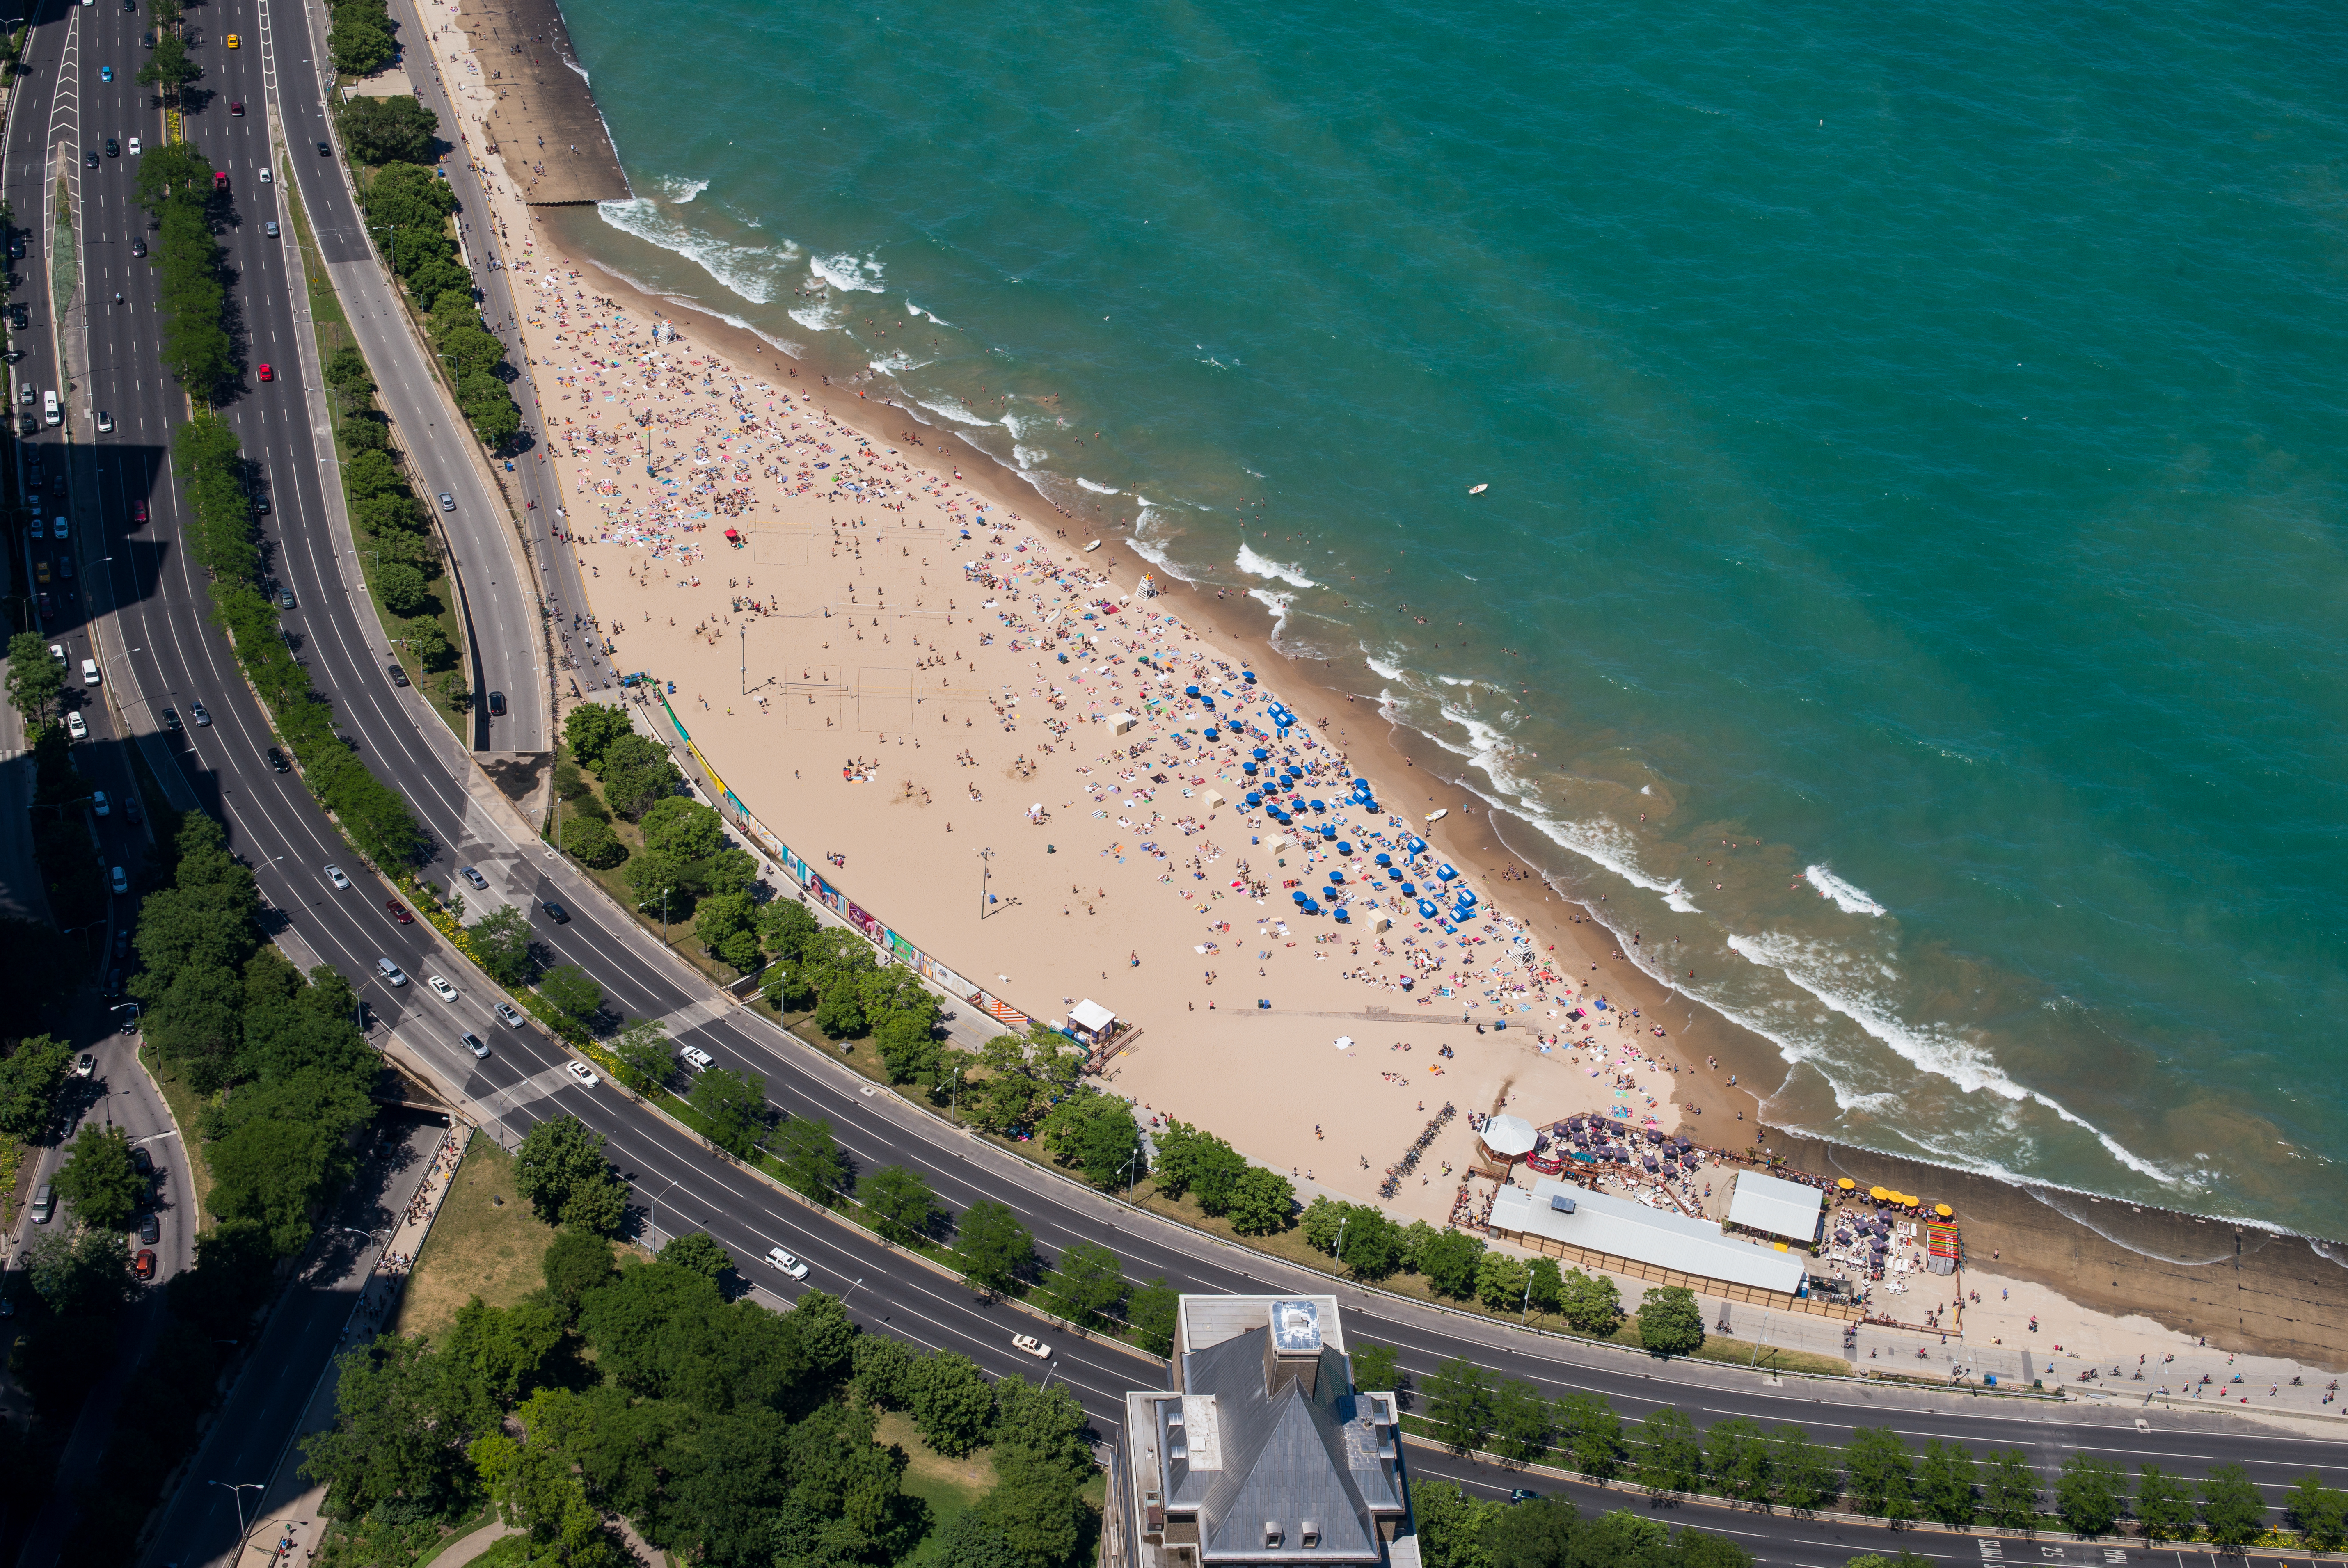
beach, sea, coast, sand, road, street, shore, lake, highway, city, urban, summer, drive, usa, chicago, waterfront, aerial, waves, m, infrastructure, citylife, birdseye, oak, 50, michigan, leica, 240, summilux, lakefront, openwindow, bathers, swimmers, bird's eye view, aerial photography